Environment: real
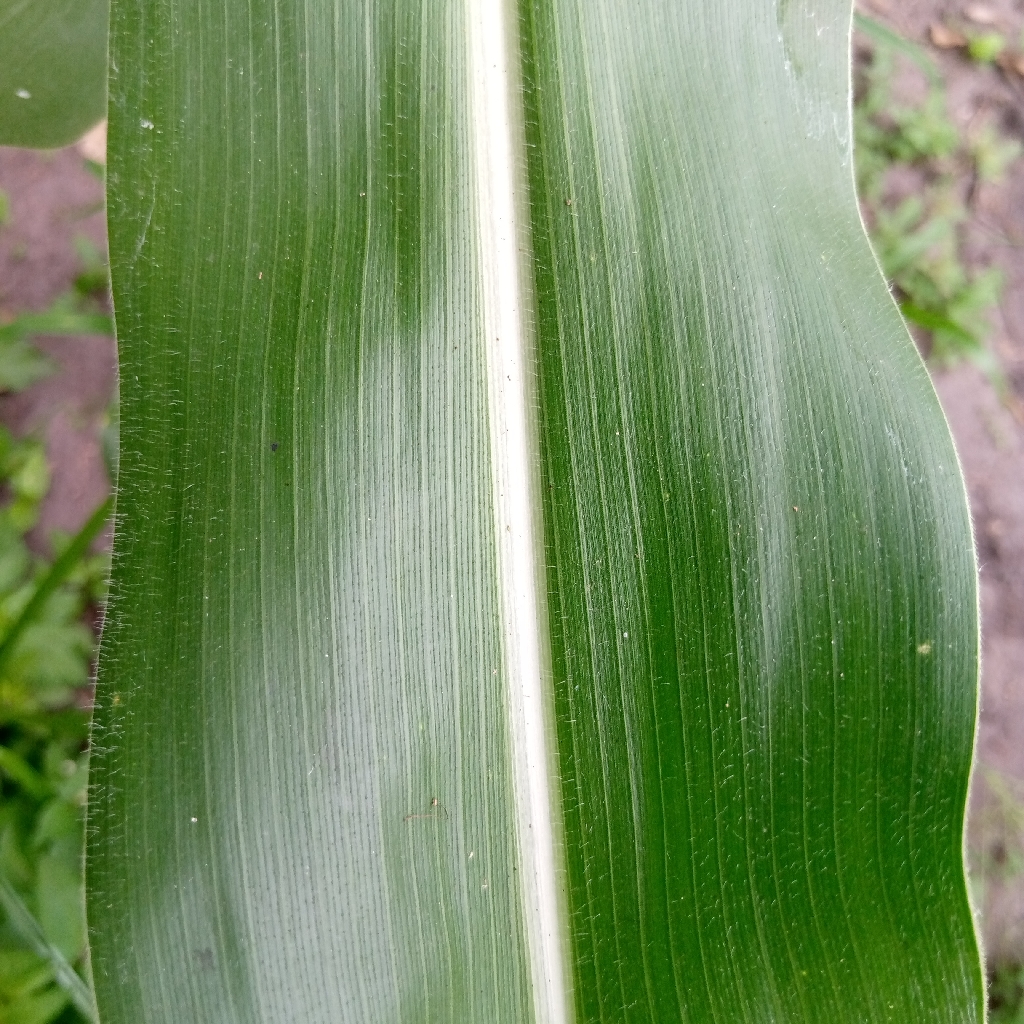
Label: healthy